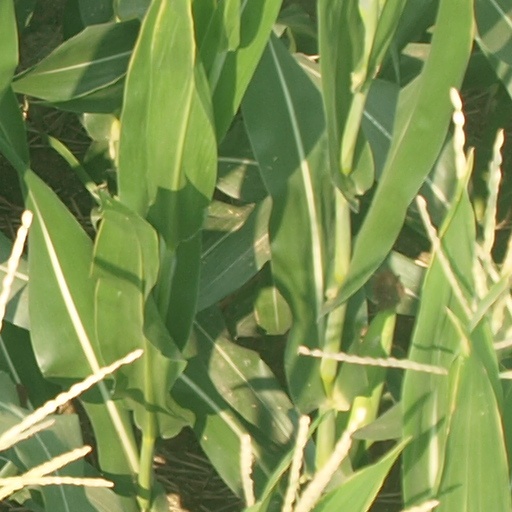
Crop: maize; corn